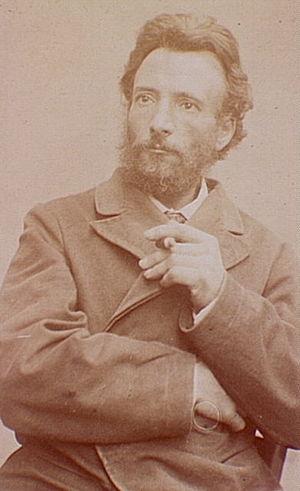
Charles Romain Joseph Capellaro, né à Paris le 2 septembre 1826 et mort à Paris 15ᵉ le 8 novembre 1899, est un sculpteur d'origine italienne naturalisé français.